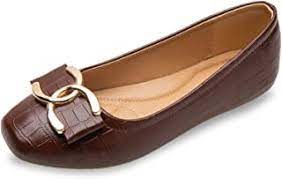
Label: Ballet Flat